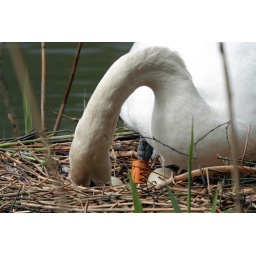
A female mute swan in the Forest of Dean. Nesting no more than a metre from the bank of a local lake.